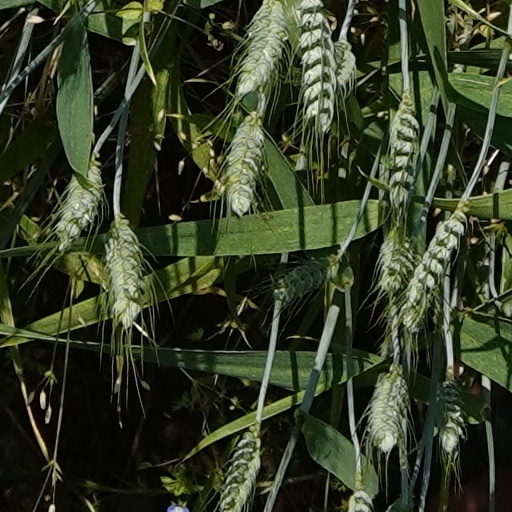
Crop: wheat